Forde House

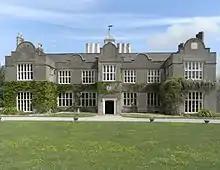
Old Forde House, south front

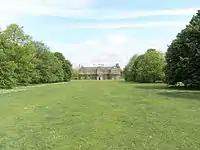
South front viewed from Torquay Road

Forde House, now known as Old Forde House, is a Grade I listed former manor house dating in back to in Newton Abbot, Devon, England. The building was substantially enlarged and is noted for its fine 17th-century wood-carving and plasterwork. Once the manor house of the parish of Wolborough, it is now absorbed into a suburb of Newton Abbot. The south front faces Torquay Road across the house's front lawn. The building was purchased in 1978 by Teignbridge District Council which then built itself a modern headquarters in the grounds which opened in 1987. The council offices now take the name Forde House, and the old mansion is known as Old Forde House.